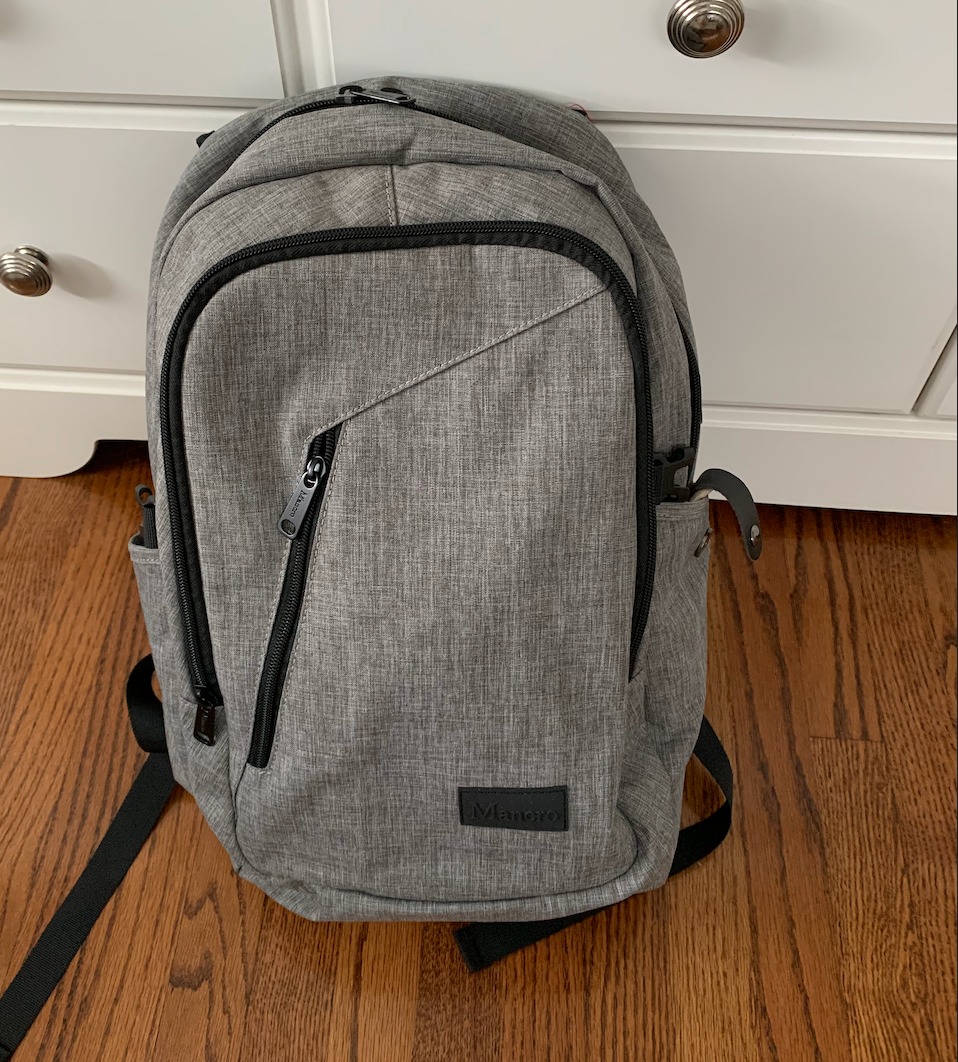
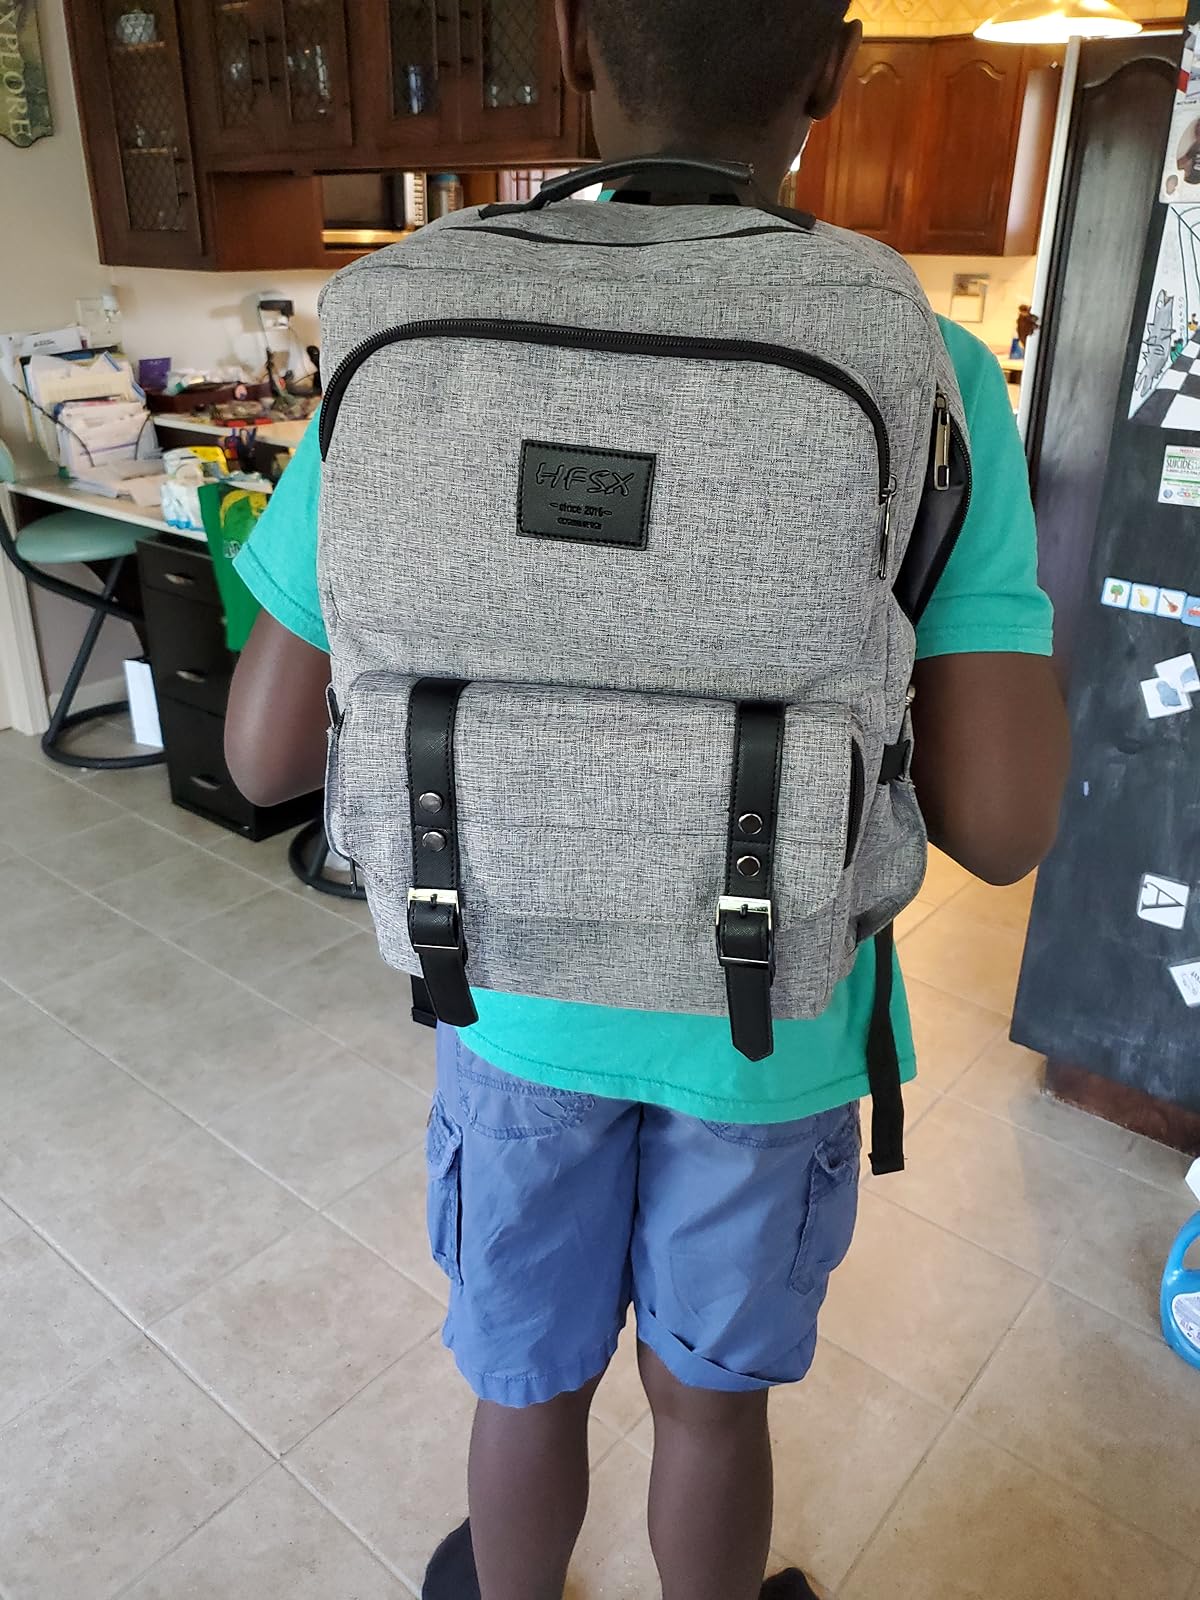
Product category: bag
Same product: no